Champ de Mars–Tour Eiffel station

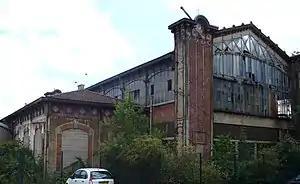
The station built at Asnières-sur-Seine after use at Bois-Colombes.

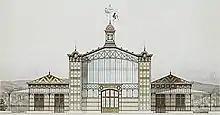
The station's main building by Juste Lisch

A new station was built for the Exposition Universelle (1878). The building was designed and built by Juste Lisch. It had four dead-end tracks as well as four additional parking tracks. This enabled a greater functionality than the previous station.